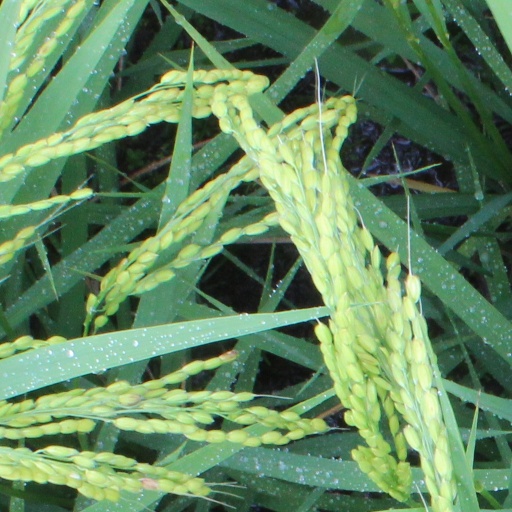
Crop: rice